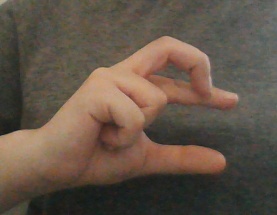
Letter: thal